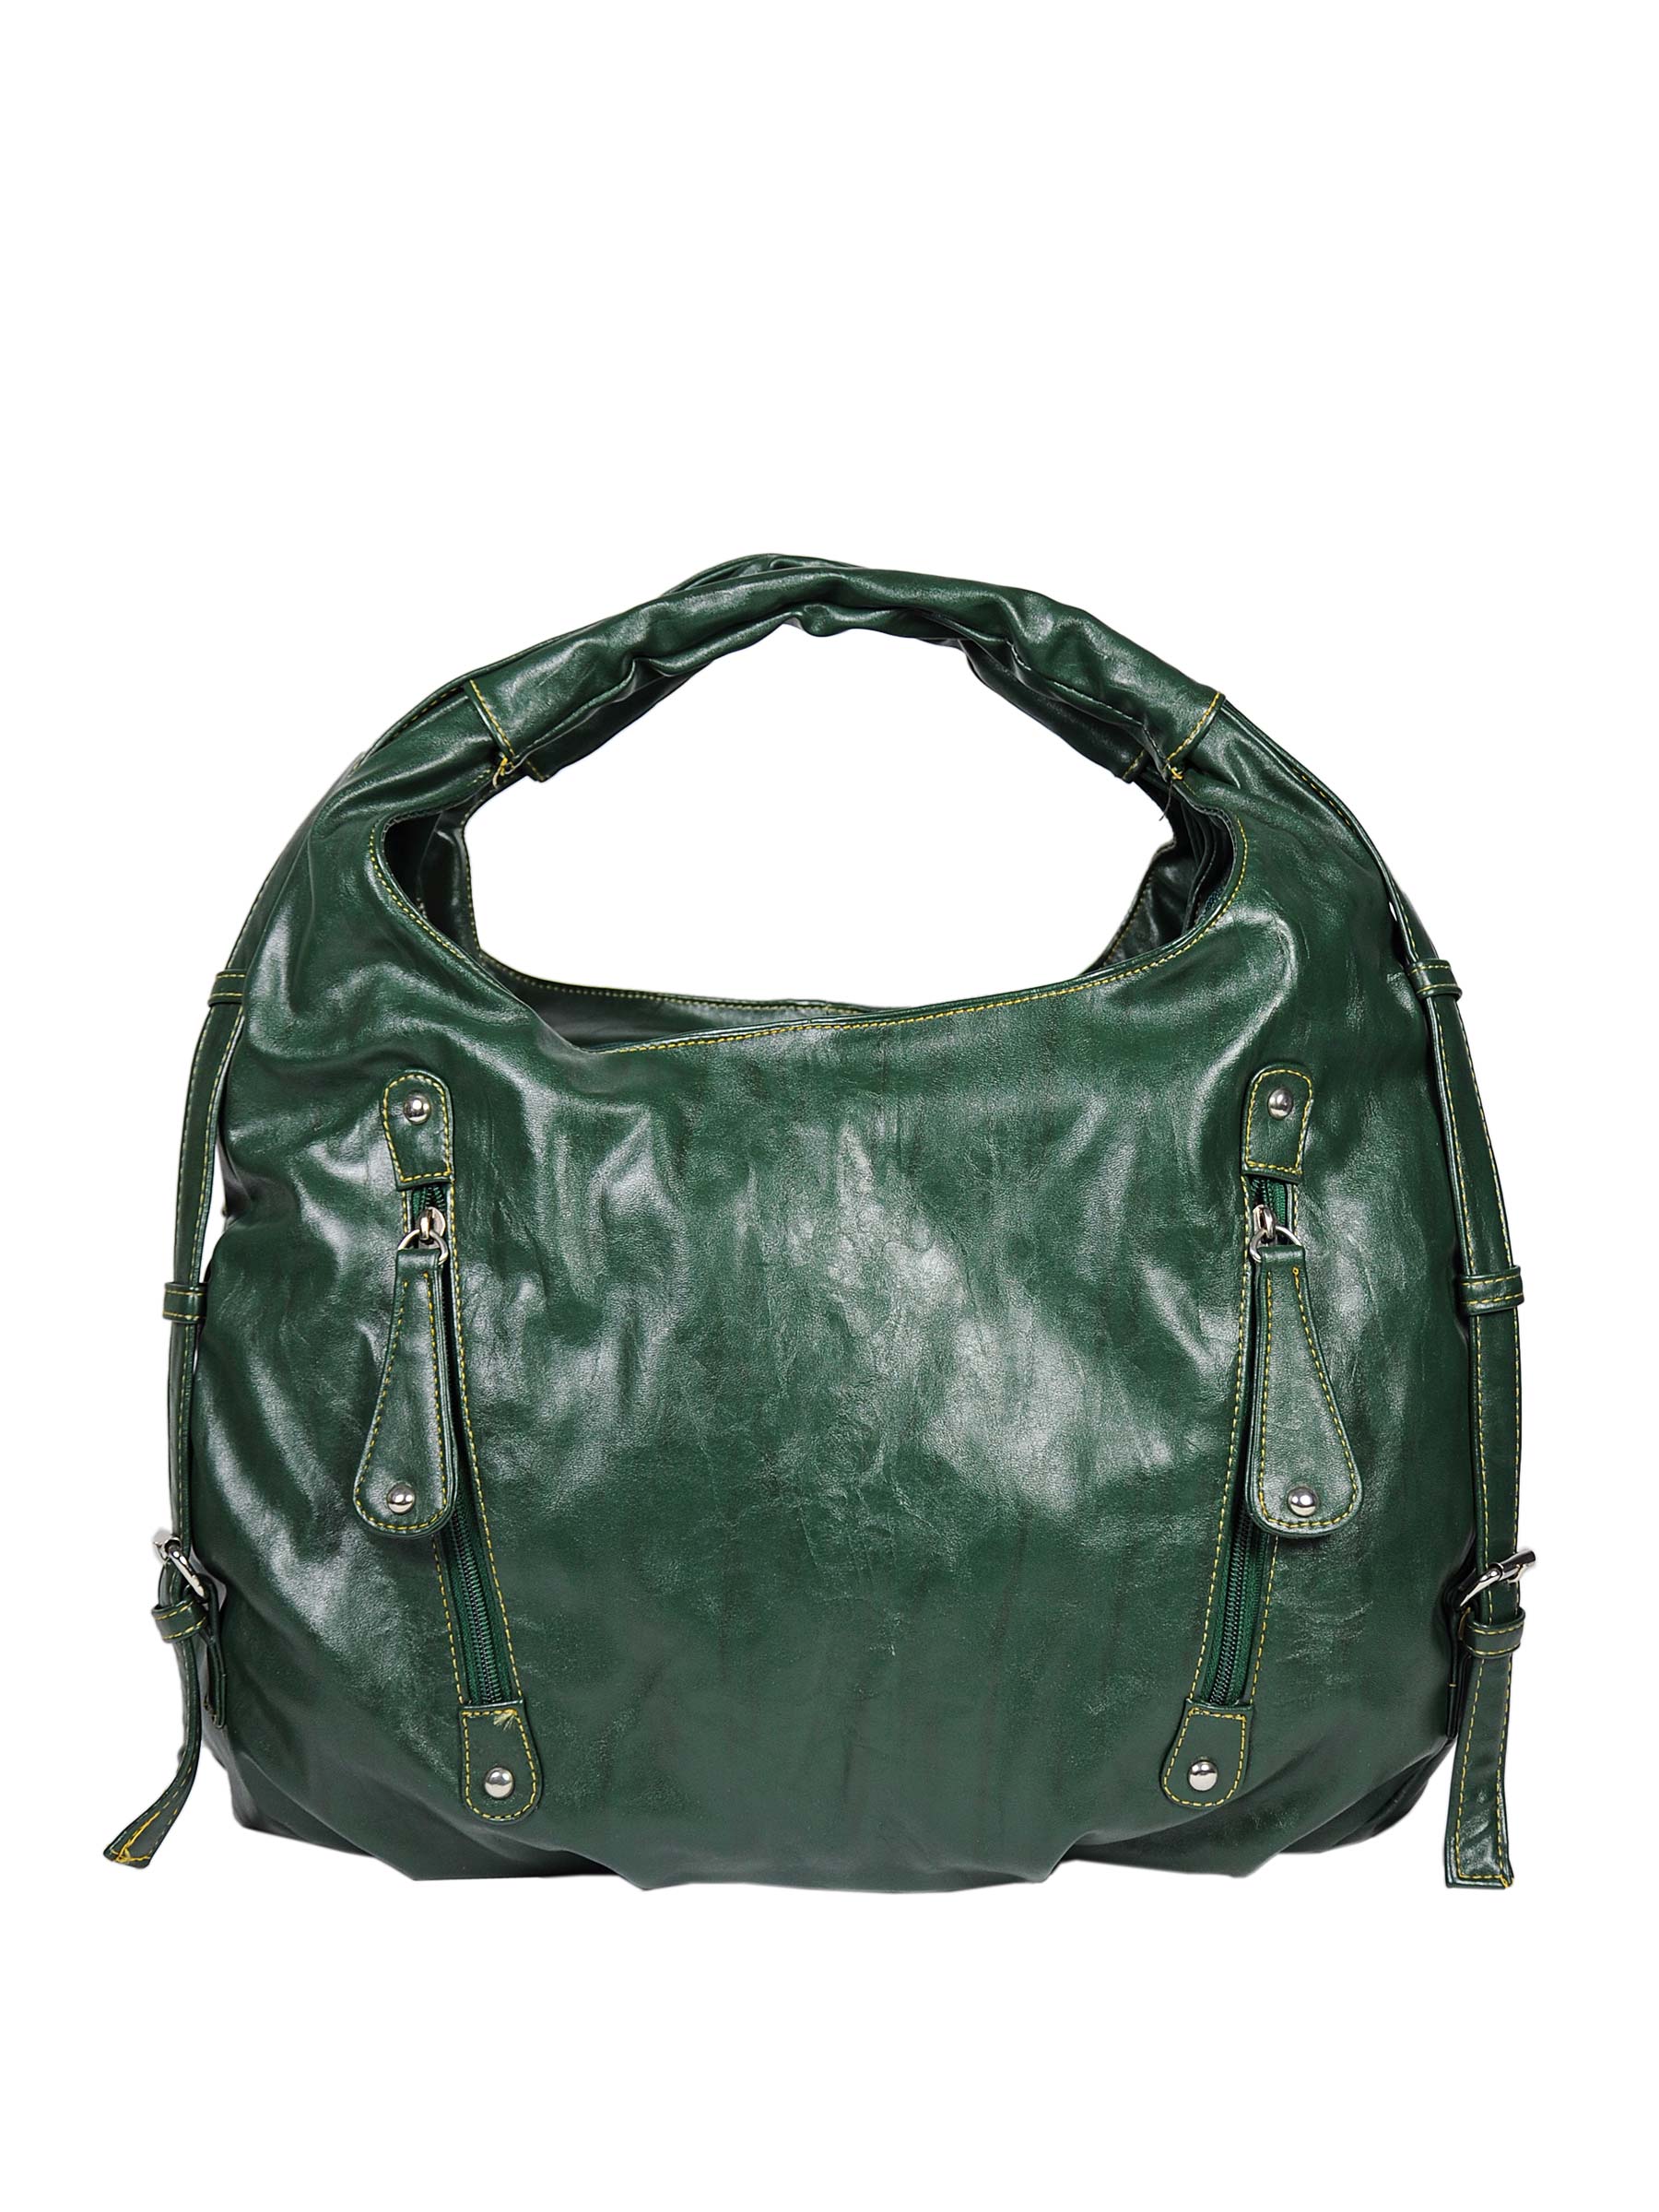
Murcia Women Zoe Green Handbags
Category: Accessories / Bags / Handbags
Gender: Women
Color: Green
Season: Winter 2015
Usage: Casual